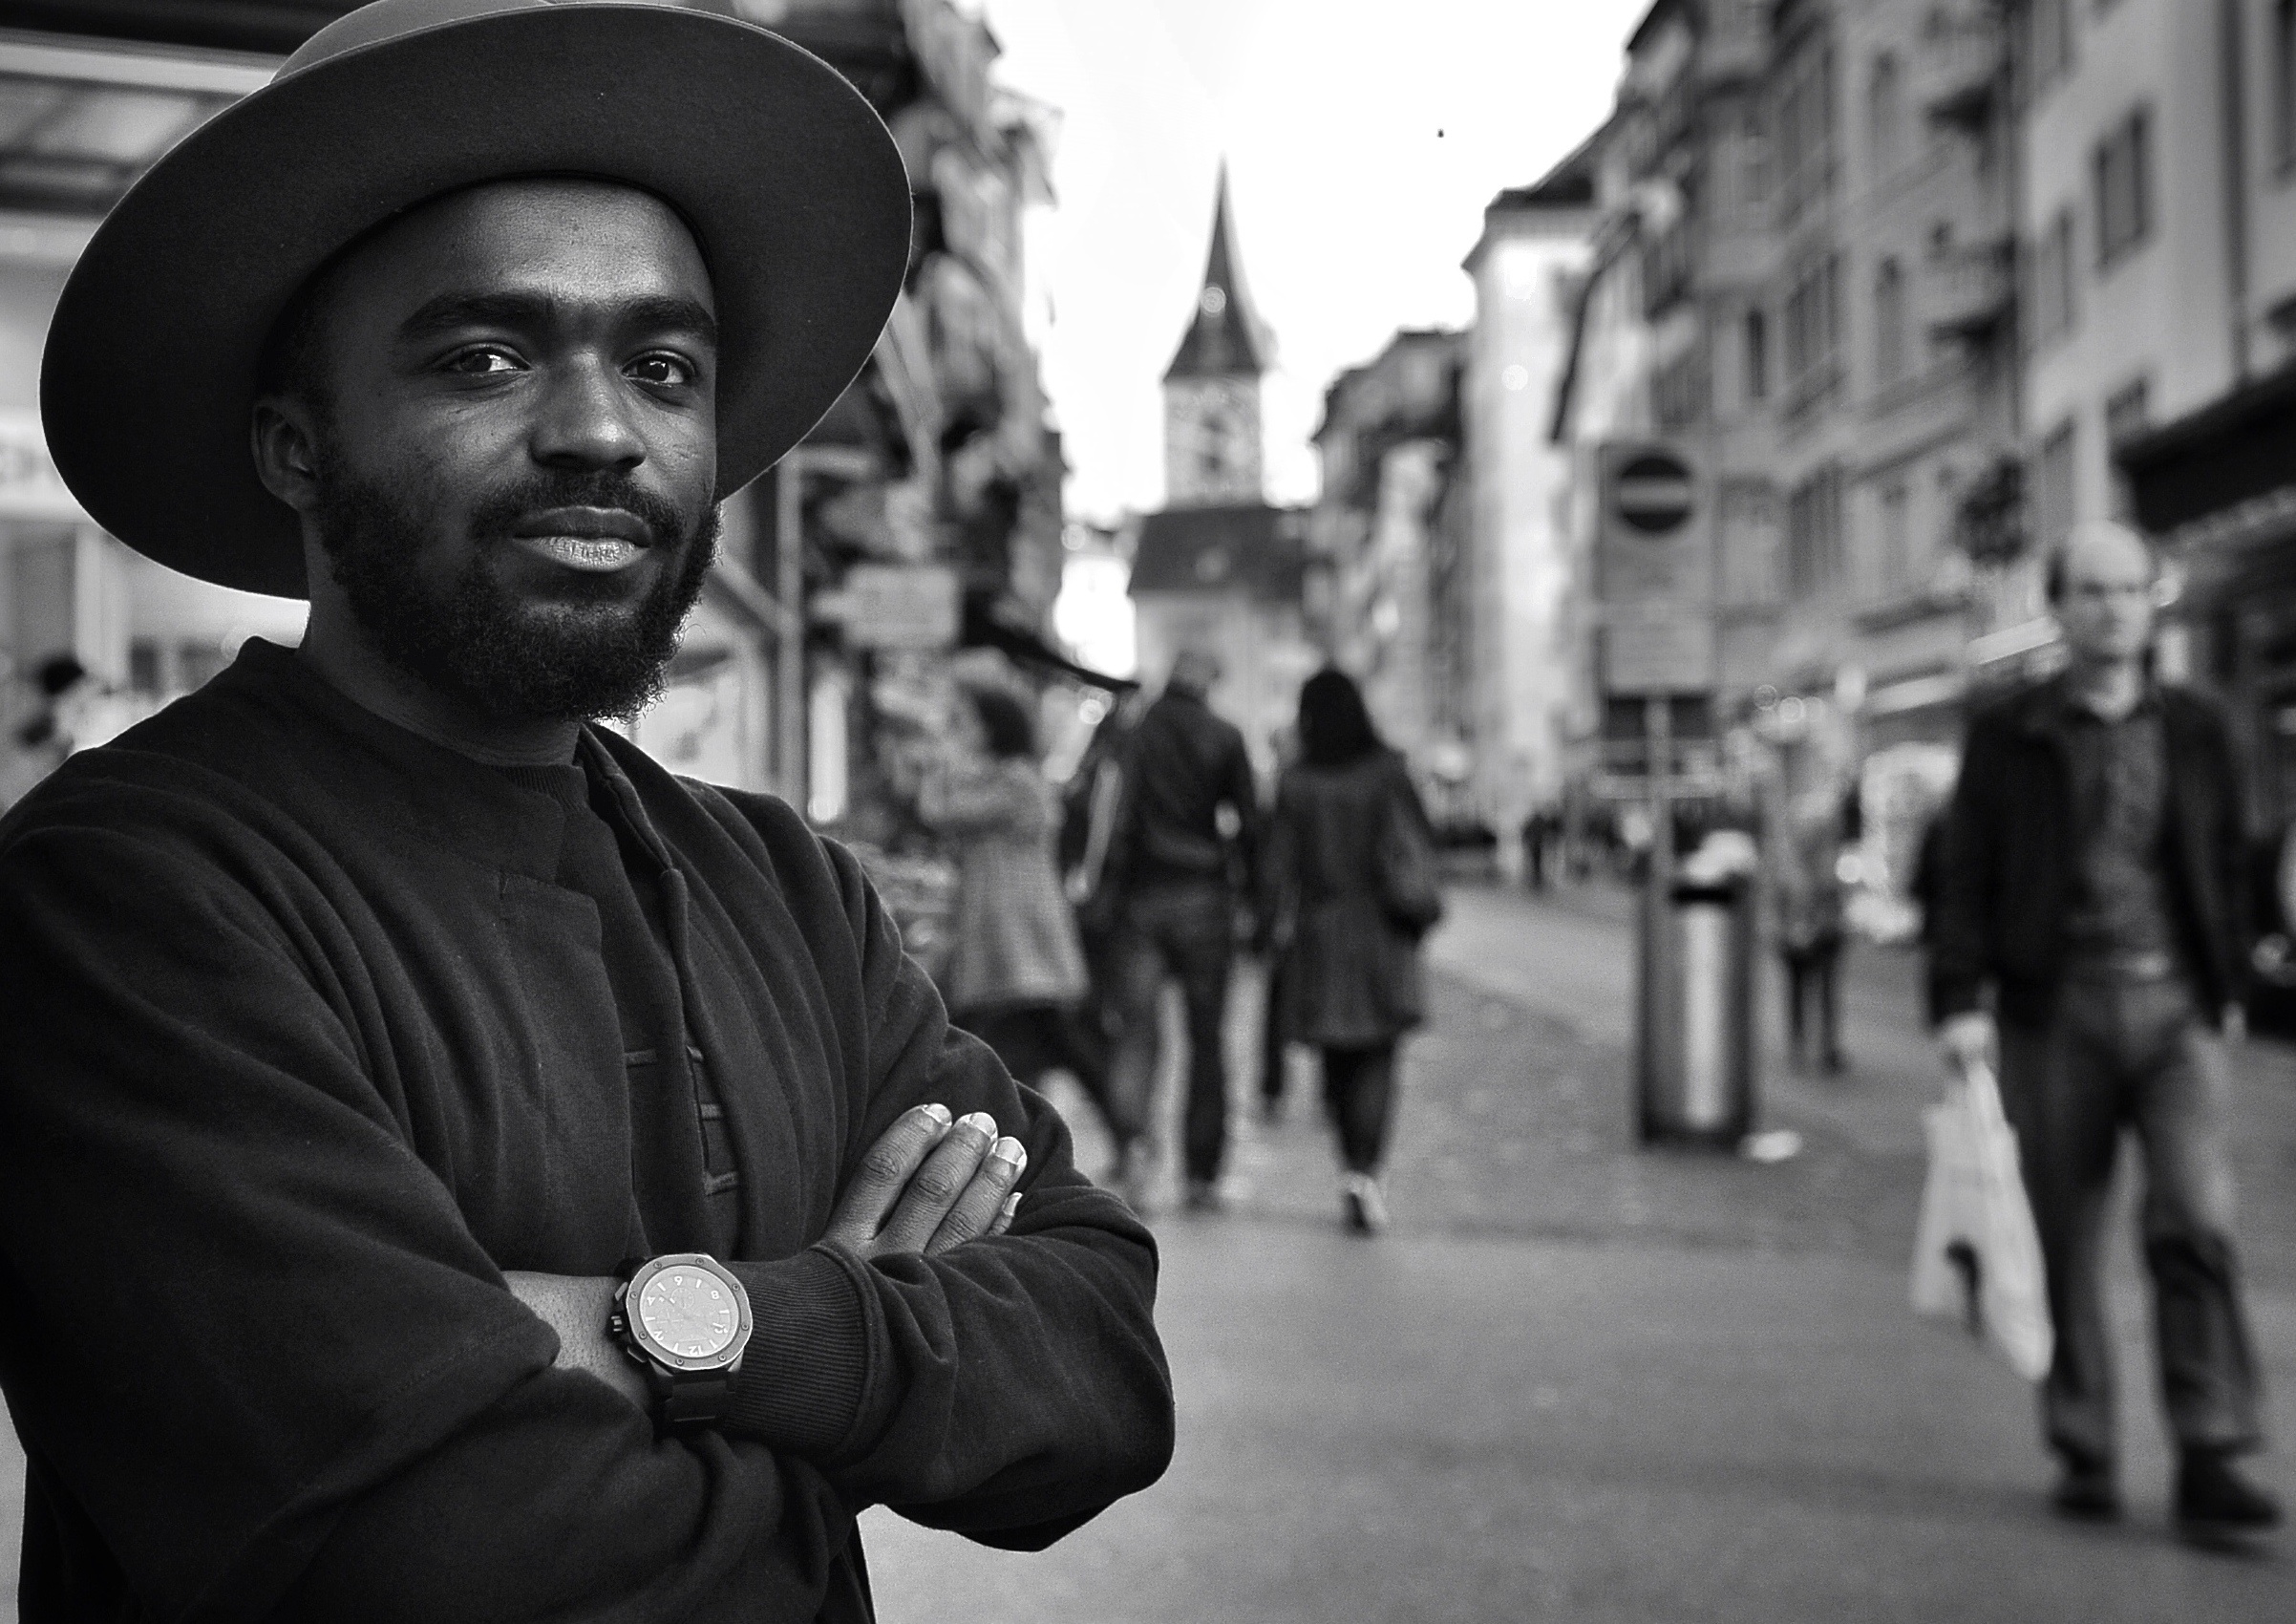
man, pedestrian, person, black and white, people, road, street, photography, city, urban, crowd, portrait, nikon, black, monochrome, bw, infrastructure, photograph, streetart, ch, schweiz, switzerland, zurich, blancoynegro, streetphoto, schwarzundweiss, mode, mensch, passant, streetpix, thomas8047, onthestreets, iamnikon, d300s, streetphotographer, streetartstreetlife, 175528, strassencene, streetfashion, zurichstreets, autumnfashion2015, streetportraits, rennweg, z ri, streetstyle, mcm, trendsetter, herbstmode, fashionblogger, strassenportrait, herbstmode2015, travistetteh, modetester, painhat, thedutchhatter, travisthecreator, monochrome photography